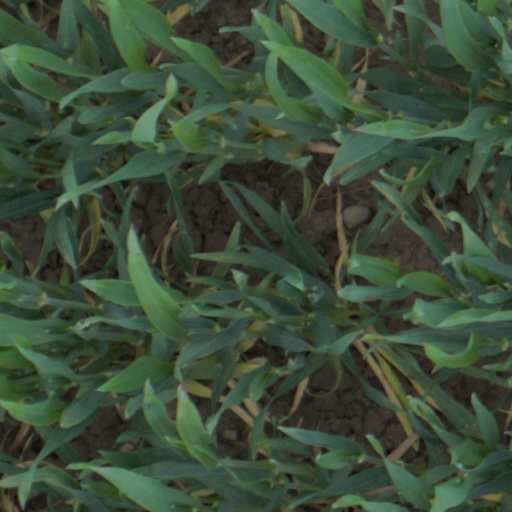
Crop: wheat